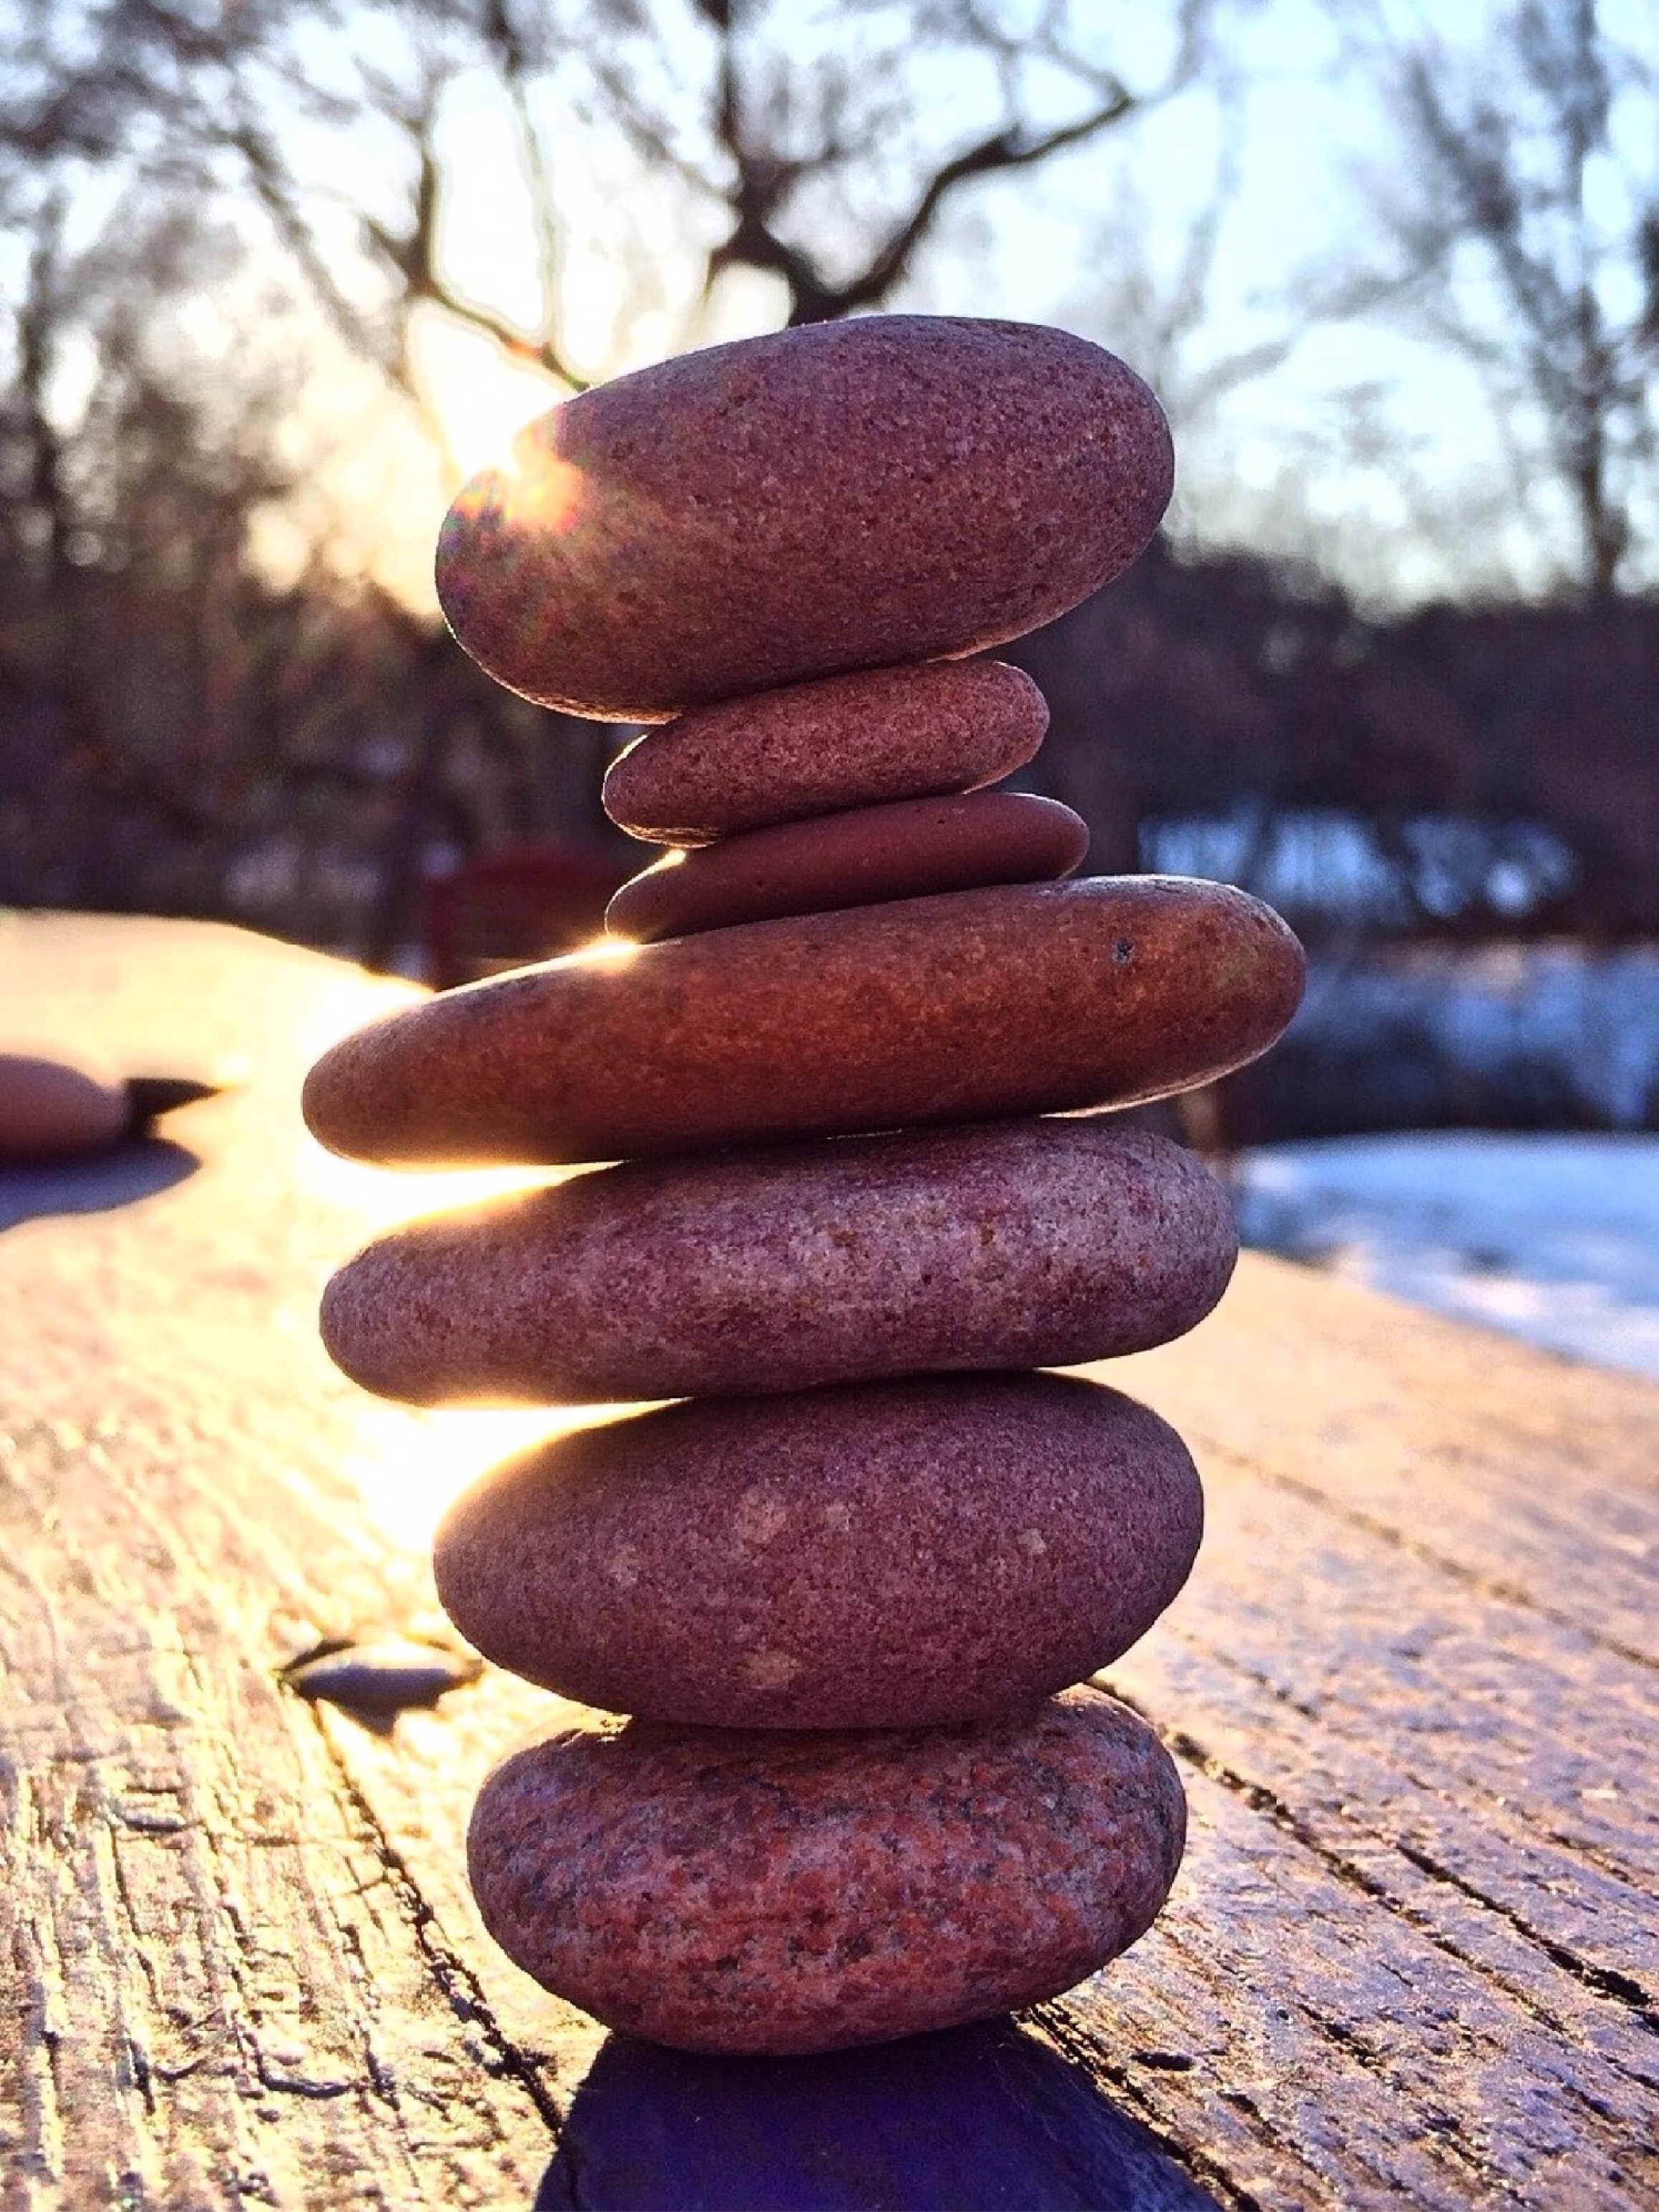
rock, stone, food, relax, balance, zen, relaxation, harmony, stacked stones